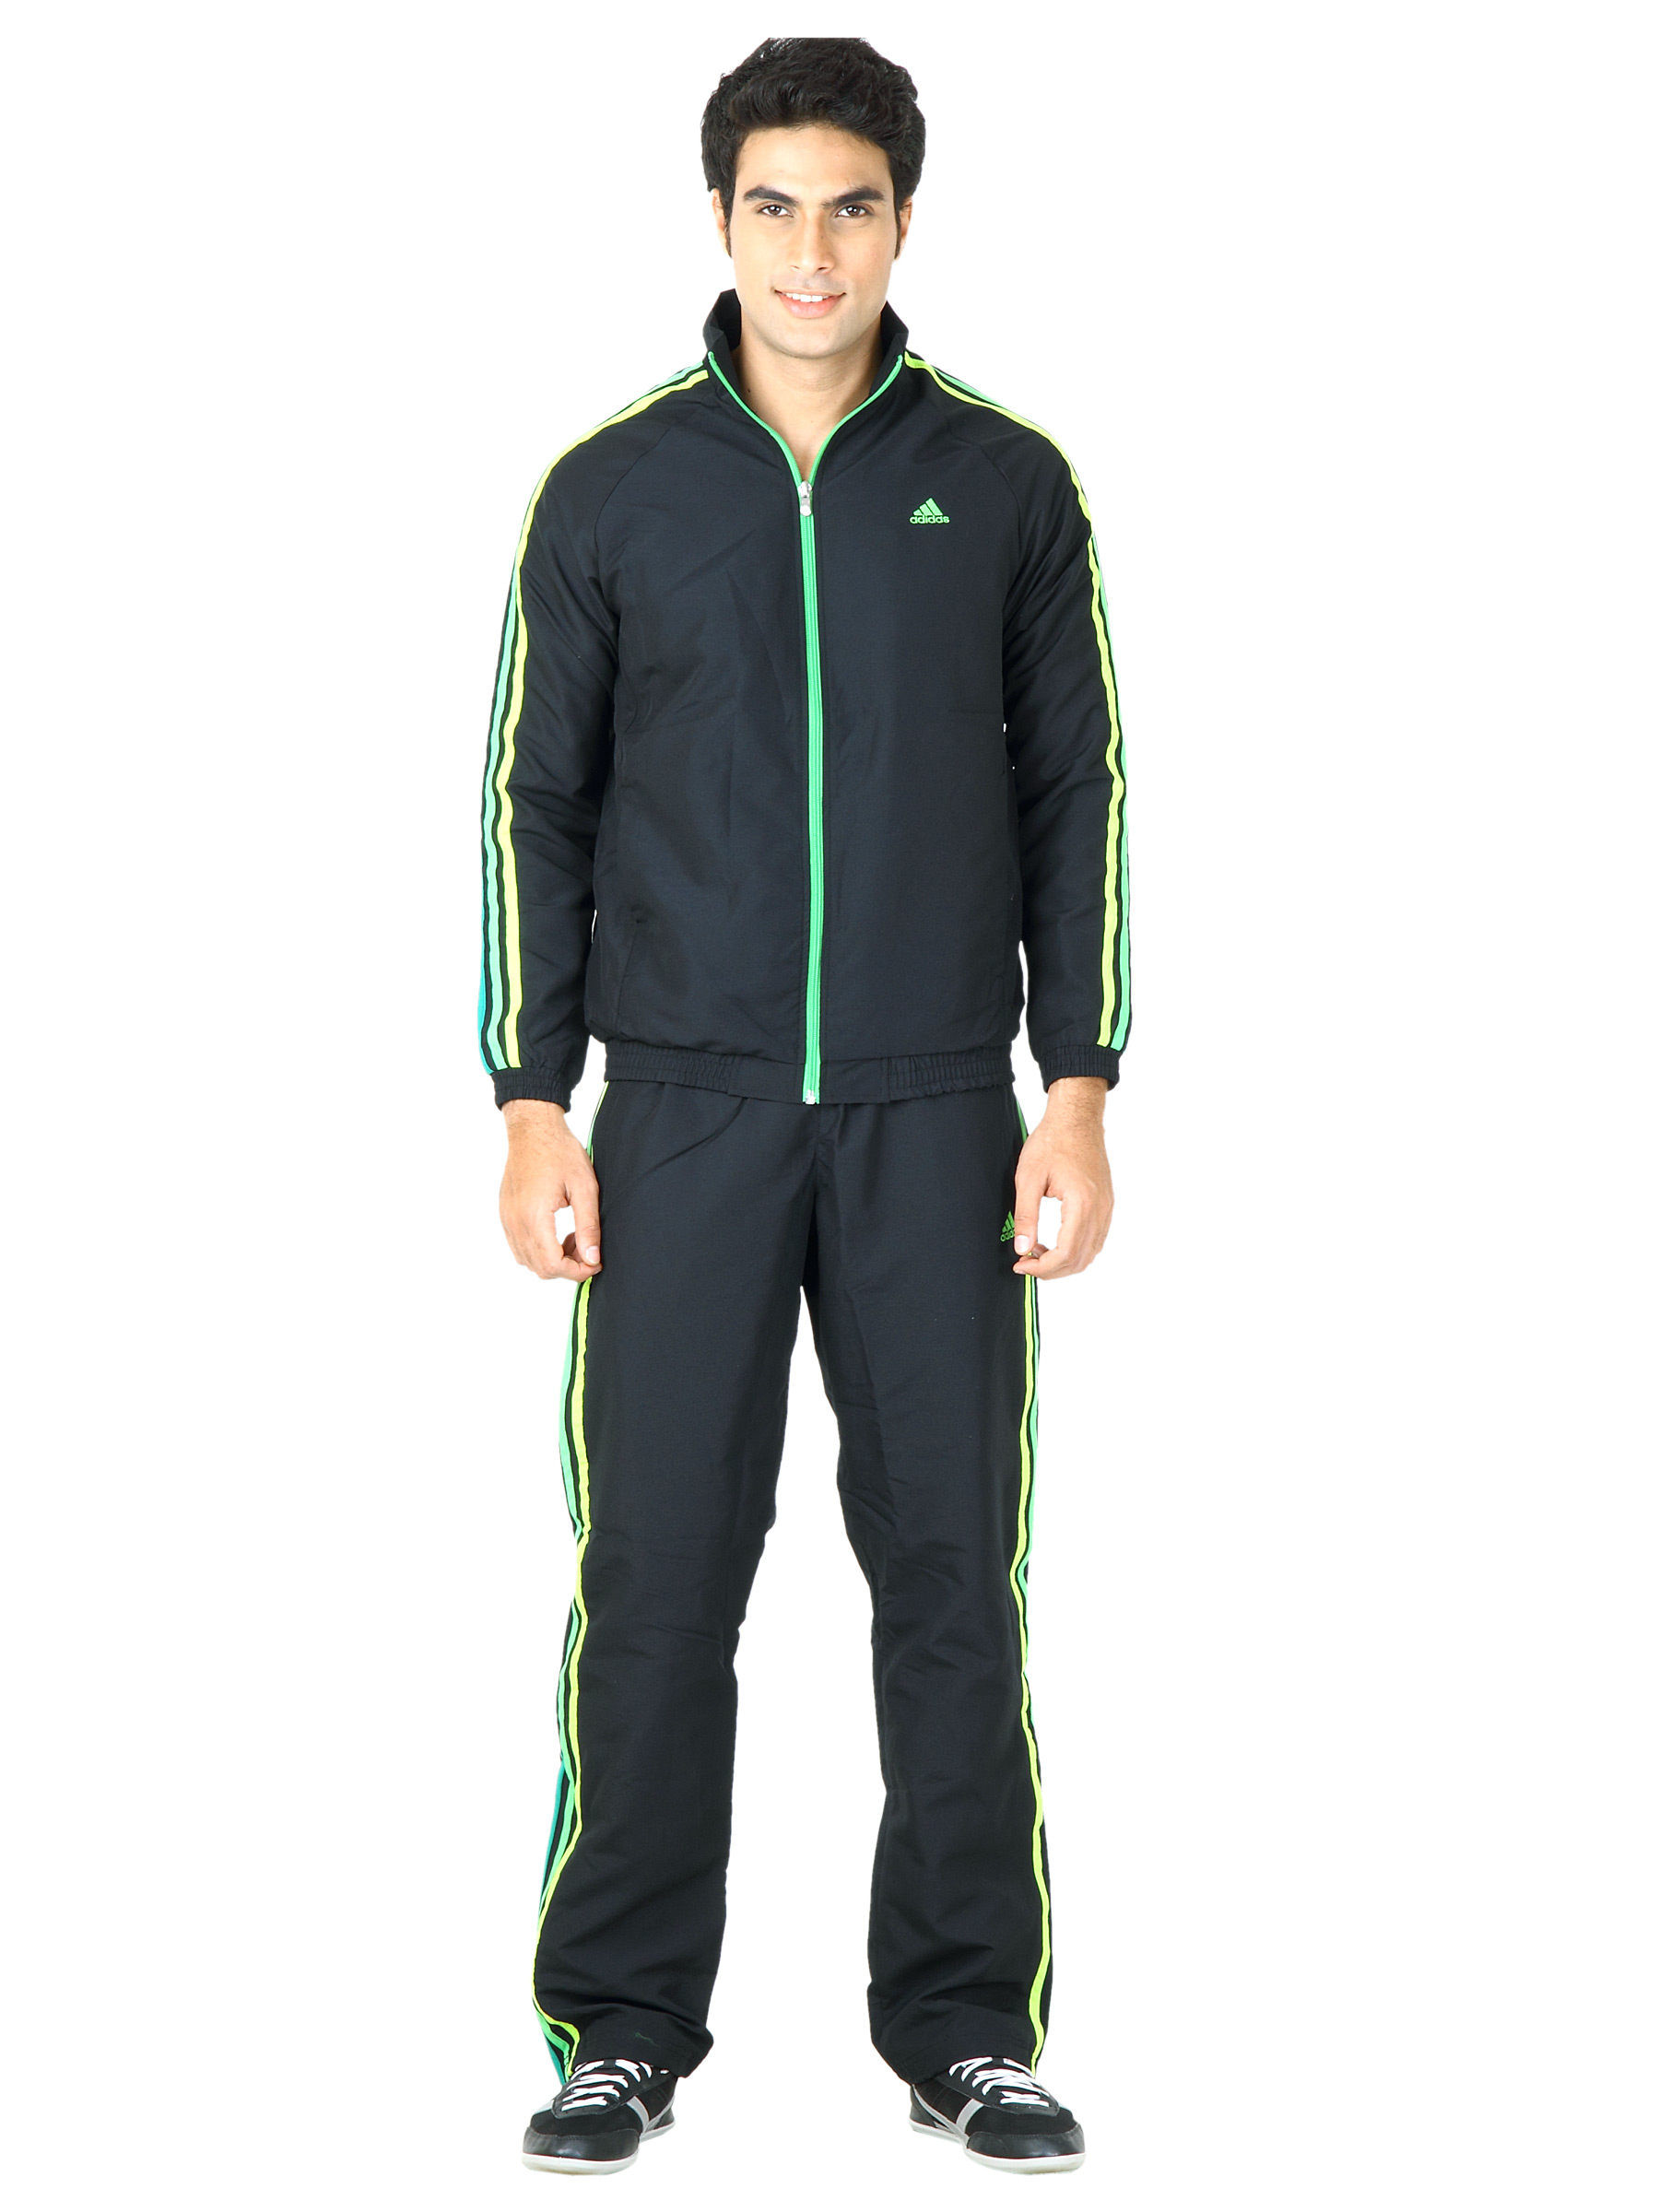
ADIDAS Men Ess 3s Suit Black Tracksuits
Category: Apparel / Bottomwear / Tracksuits
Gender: Men
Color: Black
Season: Fall 2011
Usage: Casual